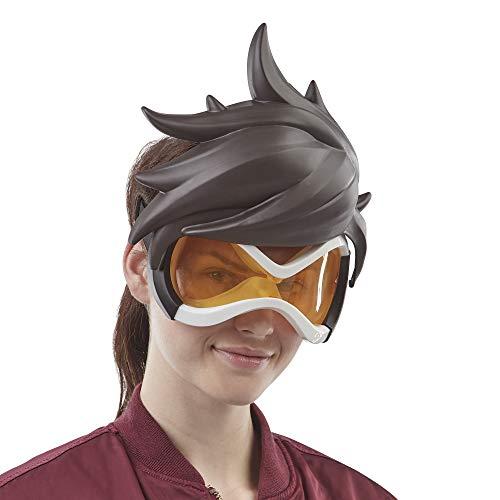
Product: Hasbro Overwatch Tracer Roleplay Mask with Removable Hair Accessory - Blizzard Video Game Characters
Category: Toys & Games | Dress Up & Pretend Play
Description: Premium adult tracer mask: with this premium adult tracer roleplay mask, collectors, and fans can imagine getting into costume to recreate favorite moments from Overwatch, the hit video game by Blizzard.
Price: $10.47
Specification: ProductDimensions:5x9x12.5inches|ItemWeight:13.6ounces|ShippingWeight:13.6ounces(Viewshippingratesandpolicies)|ASIN:B07Q2MWF7N|Itemmodelnumber:E6882|Manufacturerrecommendedage:14yearsandup